Kottiyoor Vysakha Mahotsavam

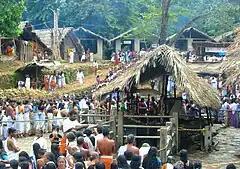
Kottiyoor Yajna Bhoomi

Kottiyoor Vysakha Mahotsavam is an annual 27-day Hindu pilgrimage held in Kottiyoor, Kerala. The festival commemorates the Daksha Yaga, a significant event in Hindu mythology. Similar to the Kumbh Mela at Prayag, the pilgrimage features ritual ablutions. The site is not classified as a conventional temple due to the absence of permanent structures. Instead, a temporary hermitage constructed with Palmyra leaves, known as Yajna Bhoomi, serves as the focal point of the rituals. Kottiyoor is also referred to as Dakshina Kasi (the Varanasi of the South) for its religious significance.